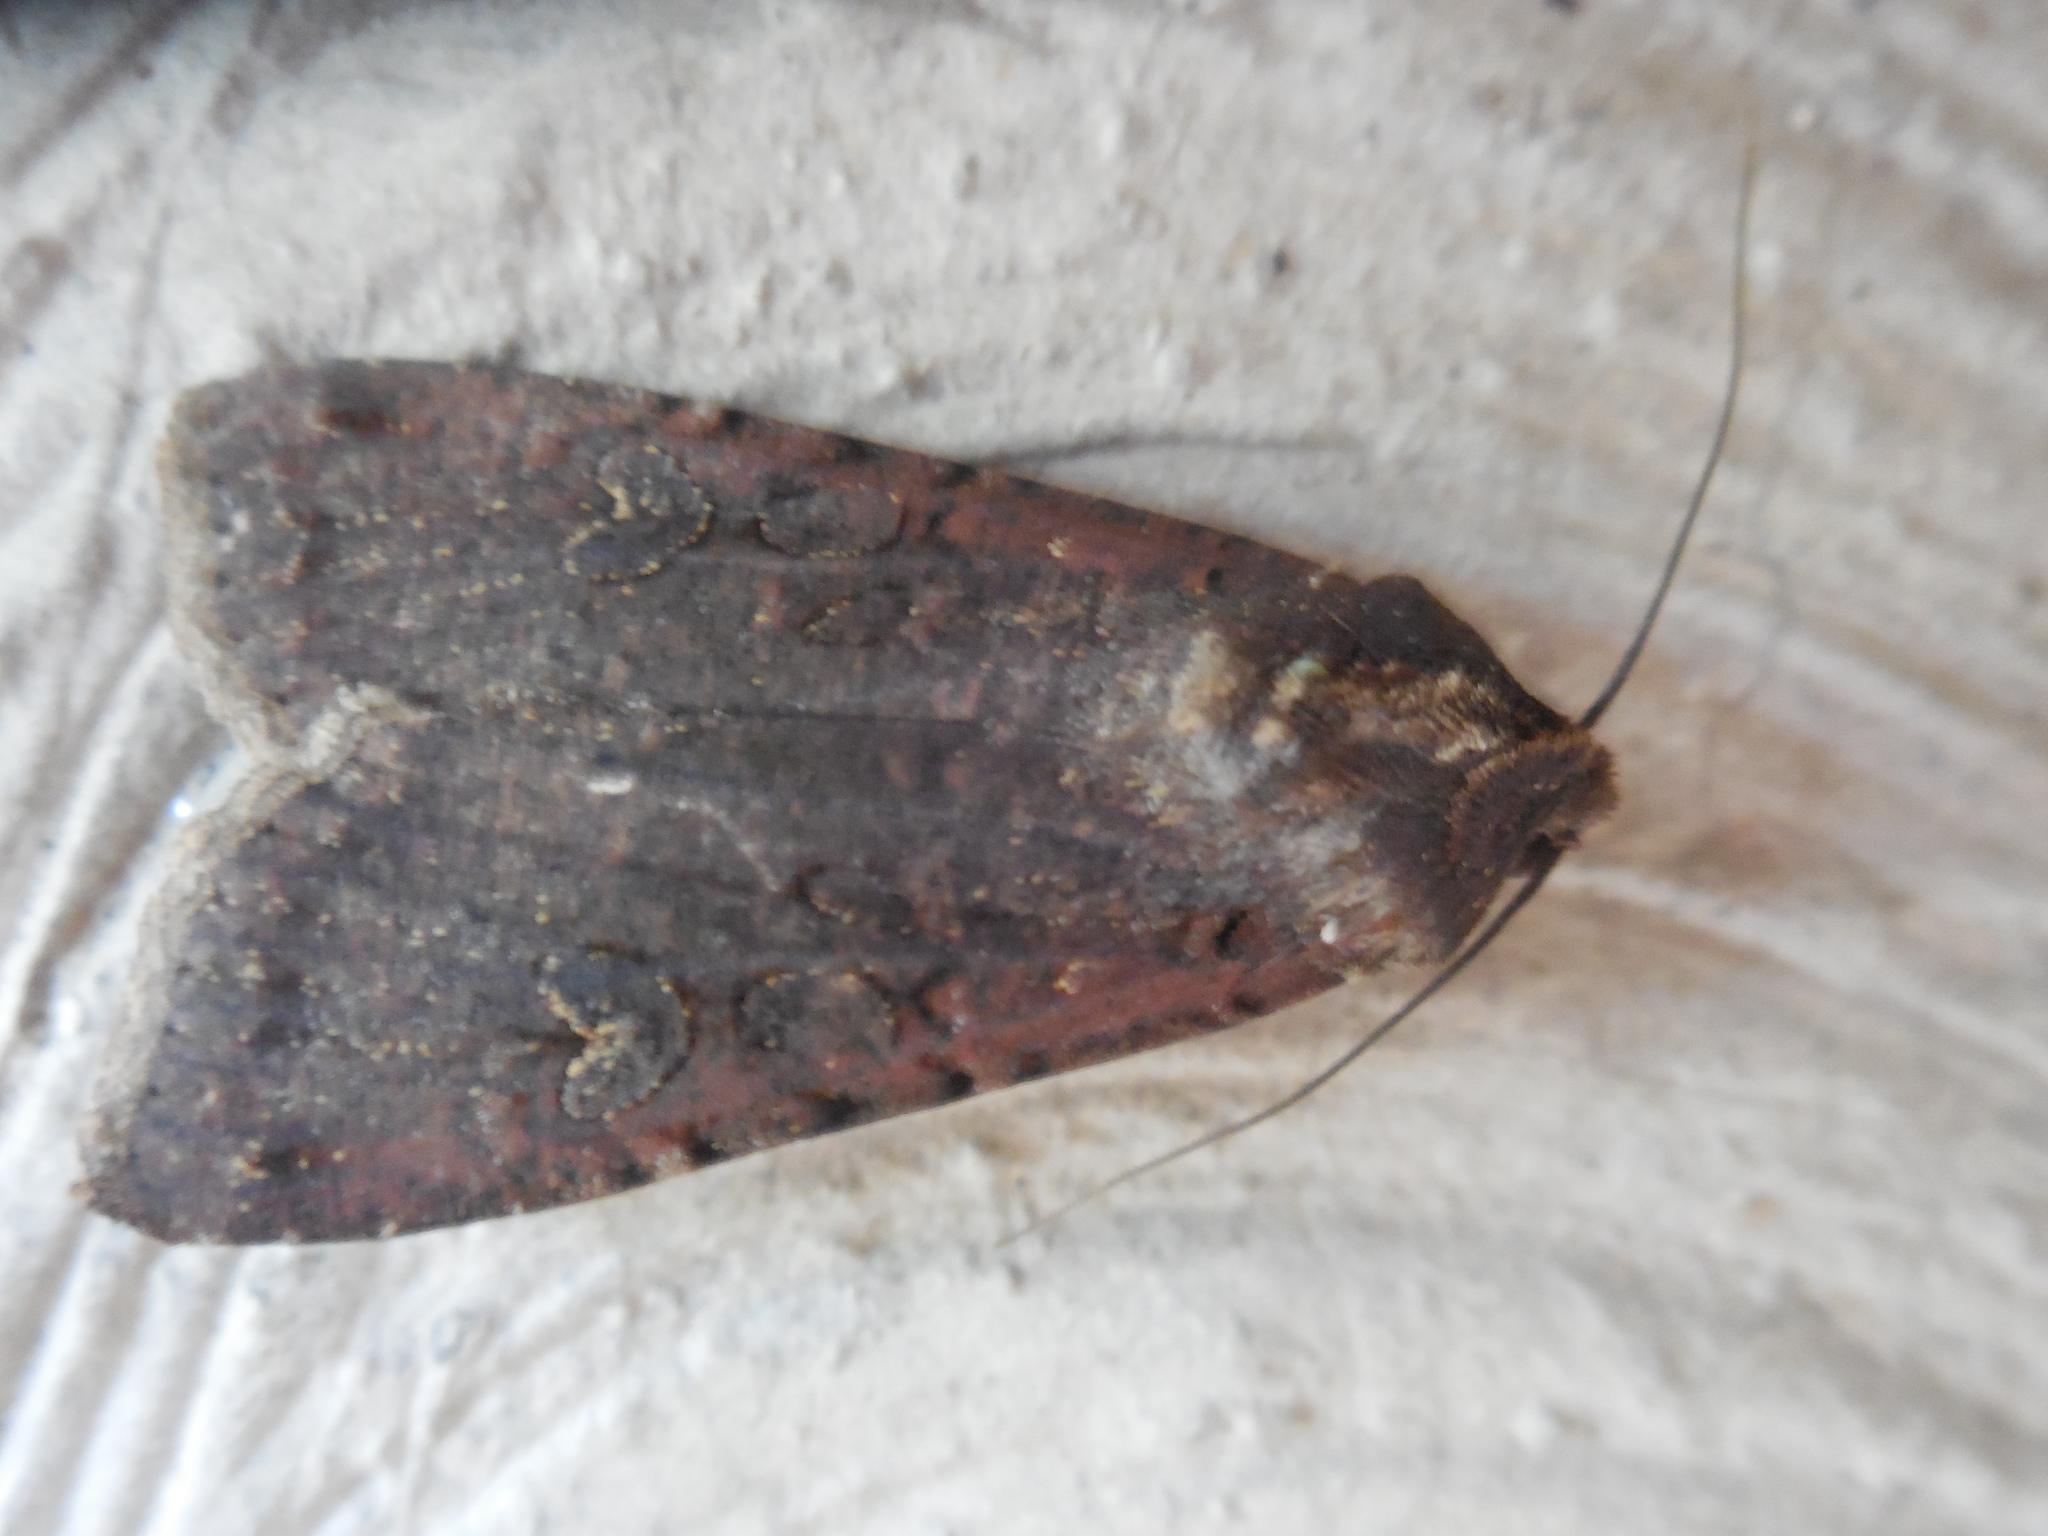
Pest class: cutworms